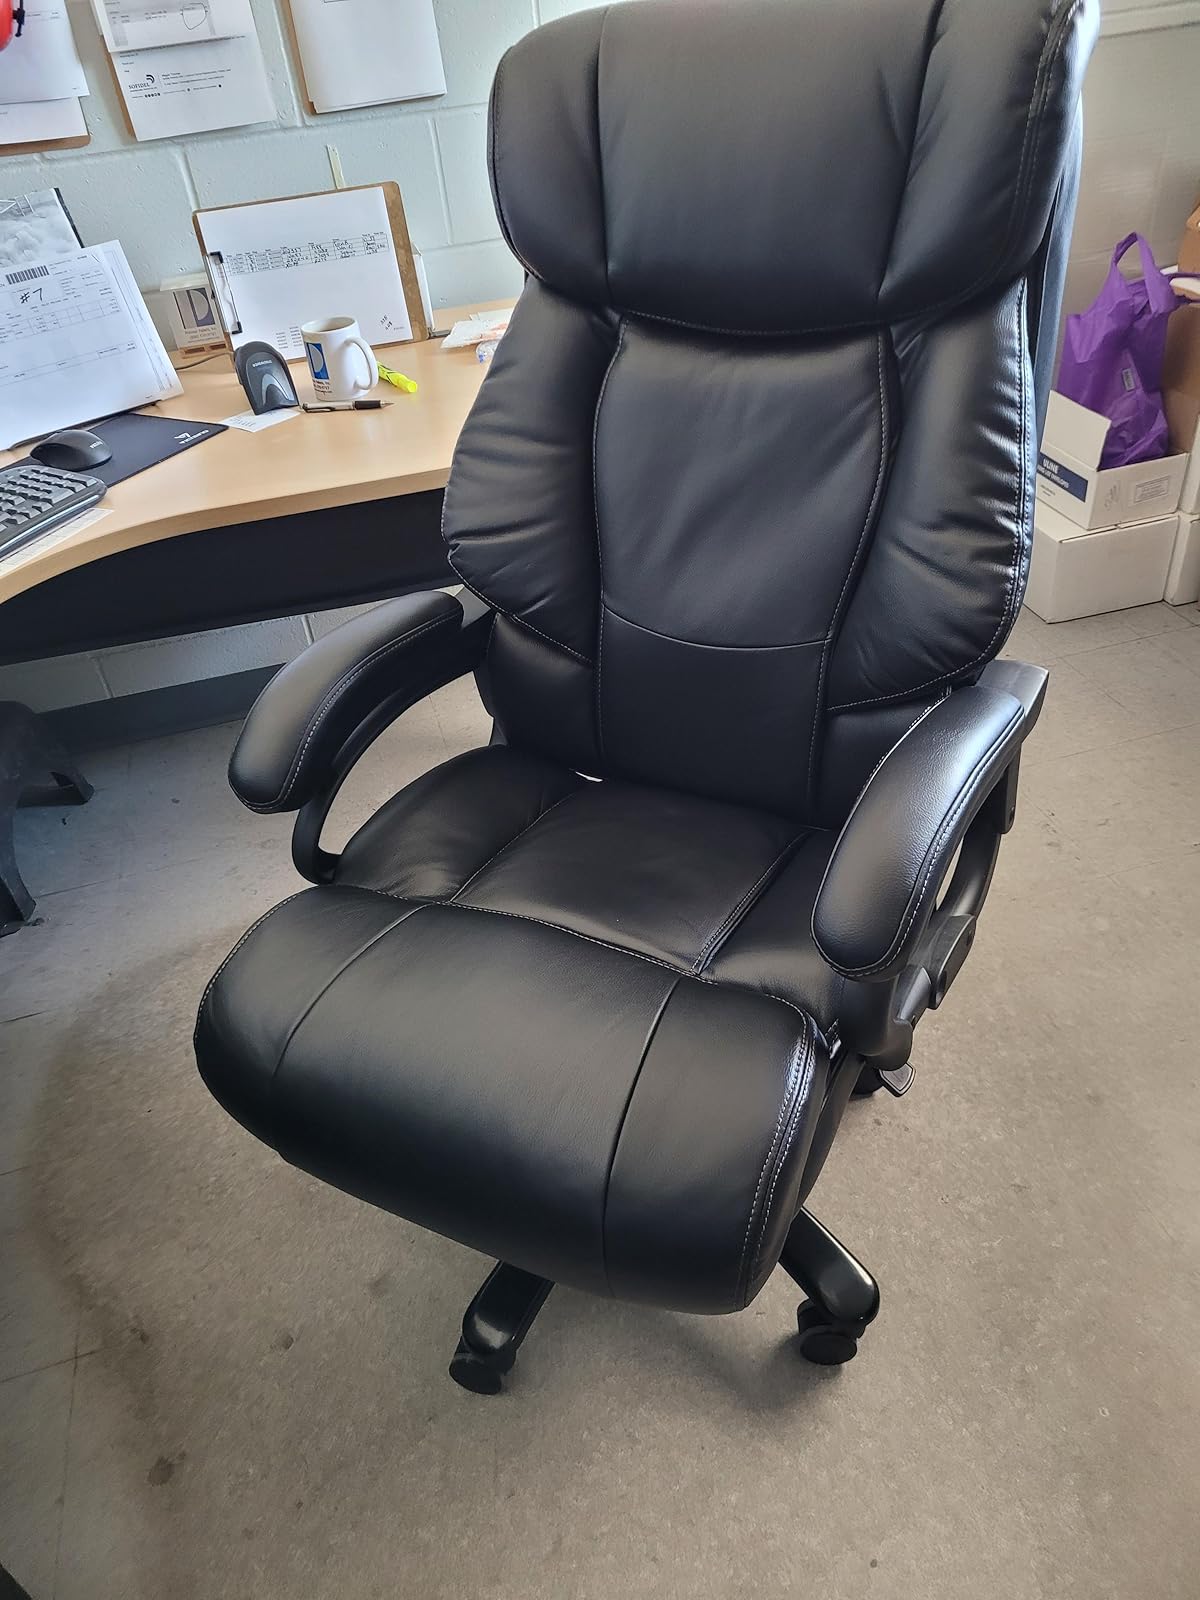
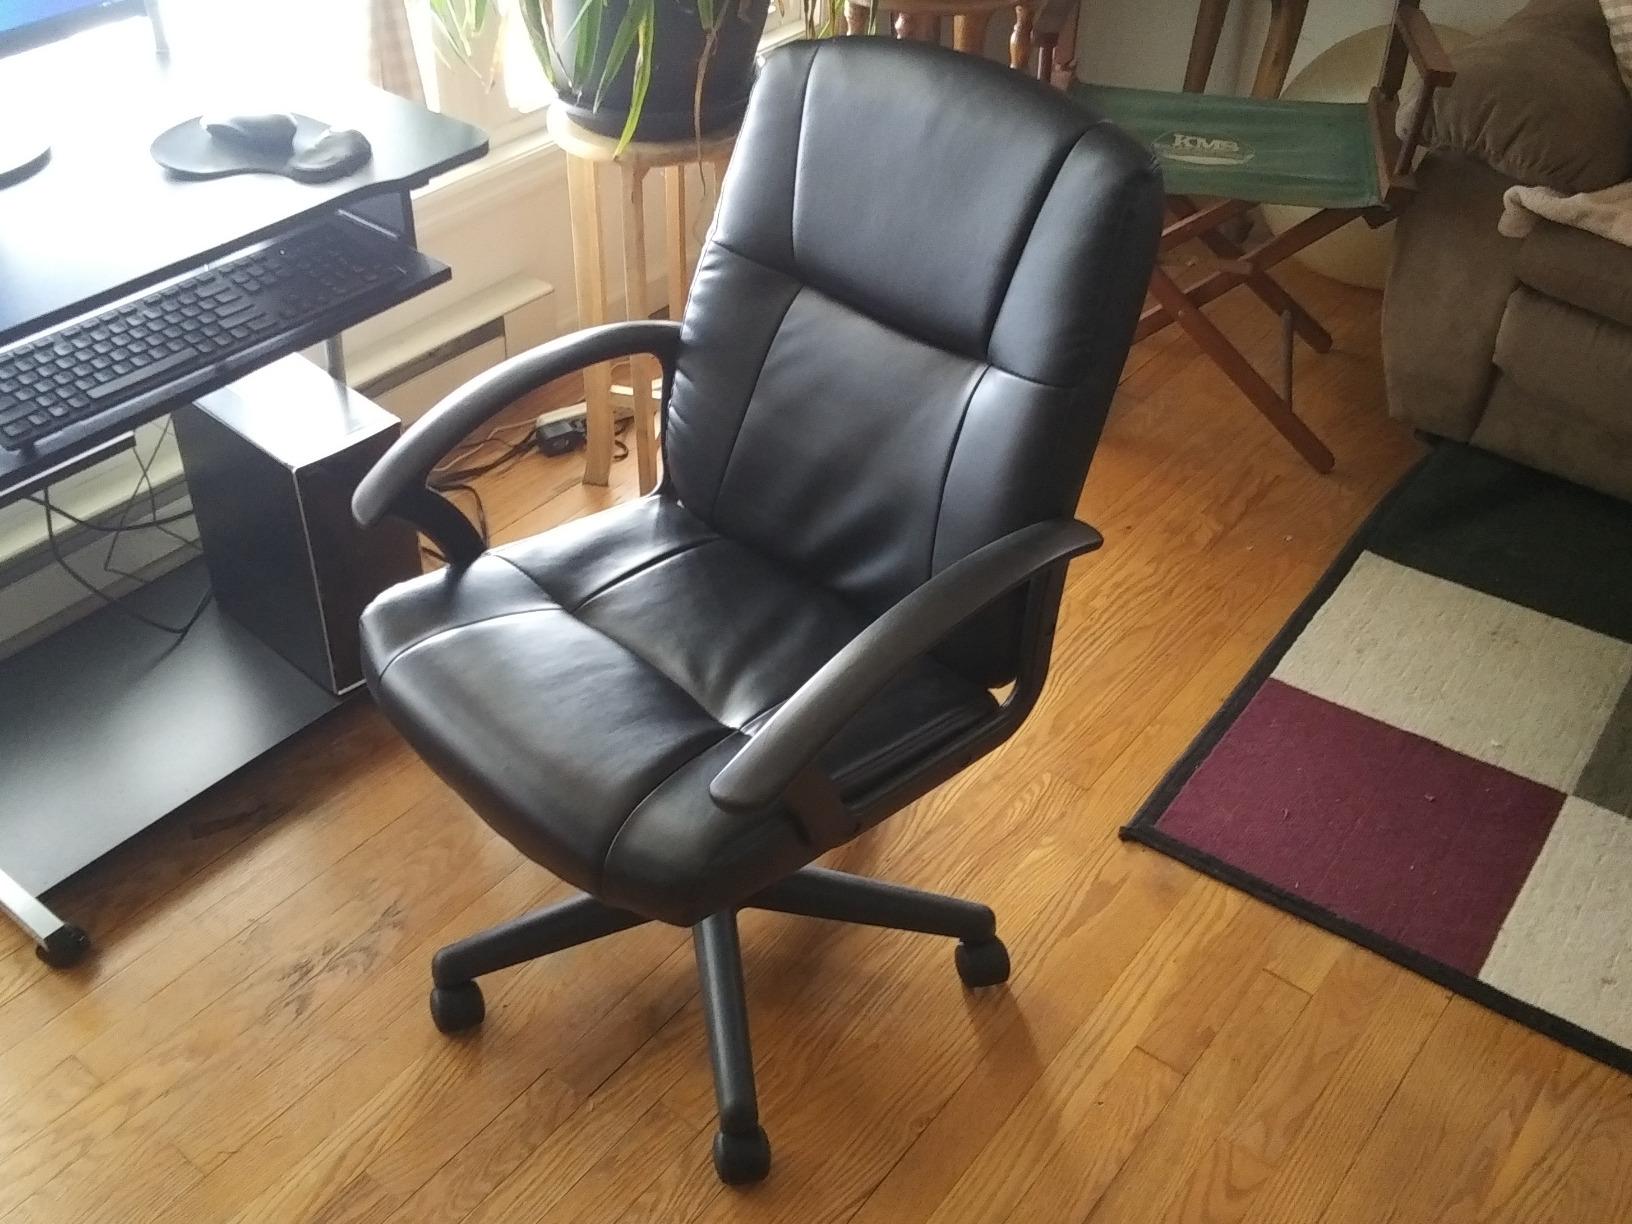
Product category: items_chair
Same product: no